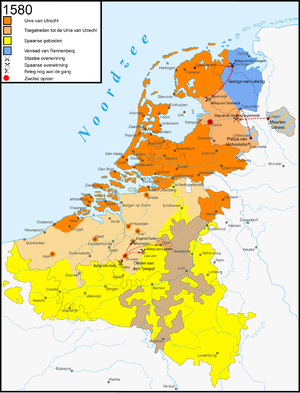
George de Lalaing / Liv og gerning
Nederlandene i 1580.
George de Lalaing greve af Rennenberg var statholder af Friesland, Groningen, Drenthe og Overijssel i tjeneste fra Philip II af Spanien fra 1577 til 1581. Familien Lalaing kom fra Hainaut og havde en tradition for administrative stillinger. Hans far var Philip de Lalaing, greve af Hoogstraten, hans mor, Anna af Rennenberg.